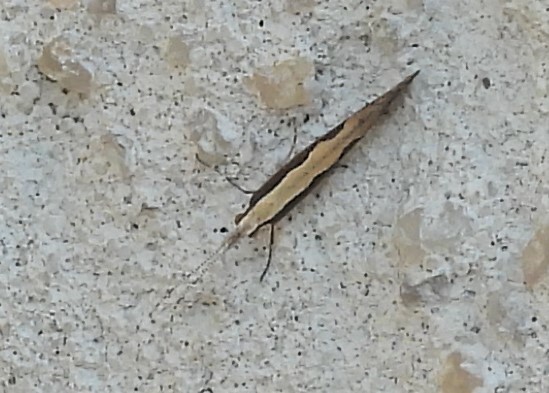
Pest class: diamondback_moth